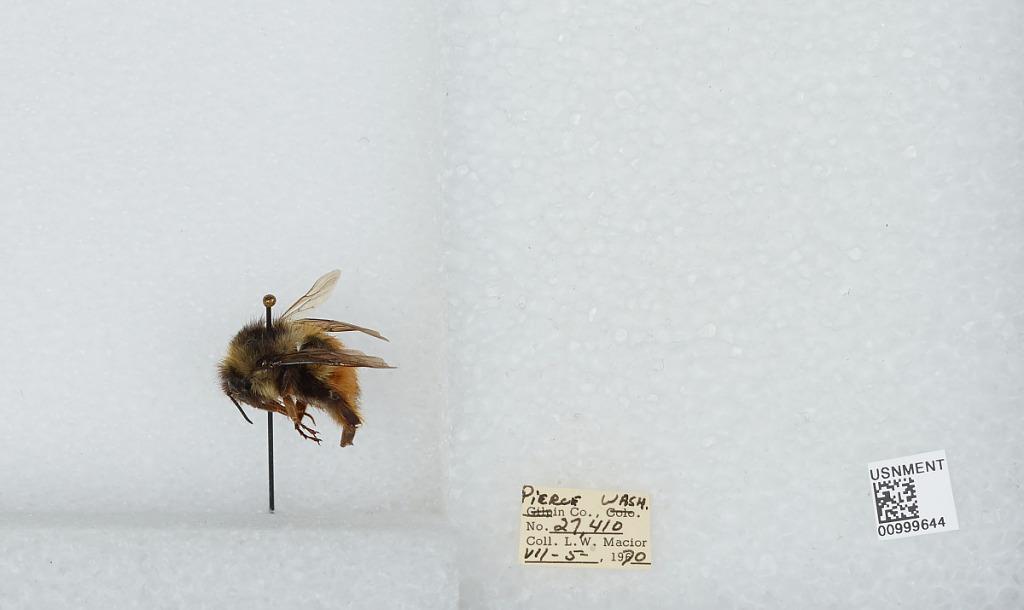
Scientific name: Bombus (Pyrobombus) melanopygus Nylander
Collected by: L. Macior
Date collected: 1970-7-5
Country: United States
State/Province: Washington
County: Pierce
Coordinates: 47.05, -122.12